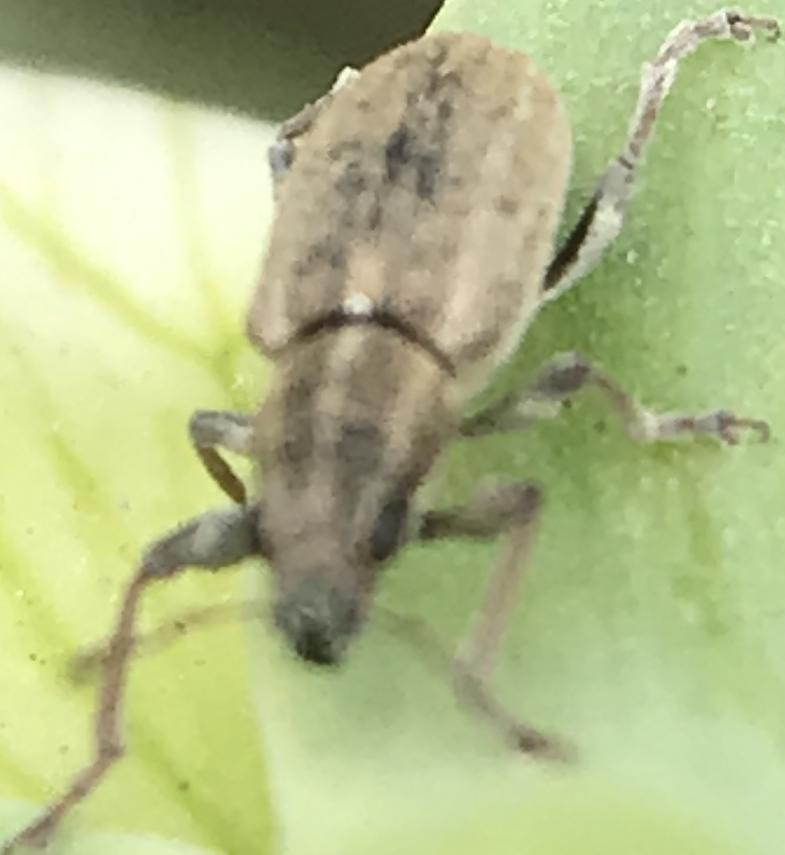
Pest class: pea_leaf_weevil